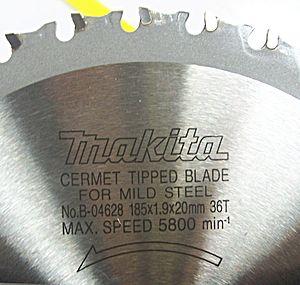
Une scie à froid est une machine-outil de découpe, équipée d'une lame circulaire dentée, utilisée pour la découpe du métal. Le nom de «scie à froid» vient du processus de coupe qu'ils emploient. Ces machines transfèrent la chaleur générée par la découpe aux copeaux créée par la lame. Par conséquent, la lame et le matériau à découper restent froids, à la différence d'une scie abrasive qui abrase le métal et crée une grande quantité de chaleur à la lame et au matériau.